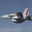
Label: airplane